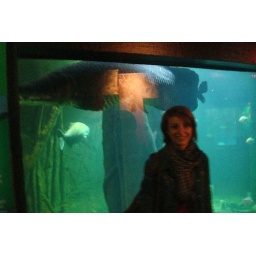
The largest fresh water fish in the world